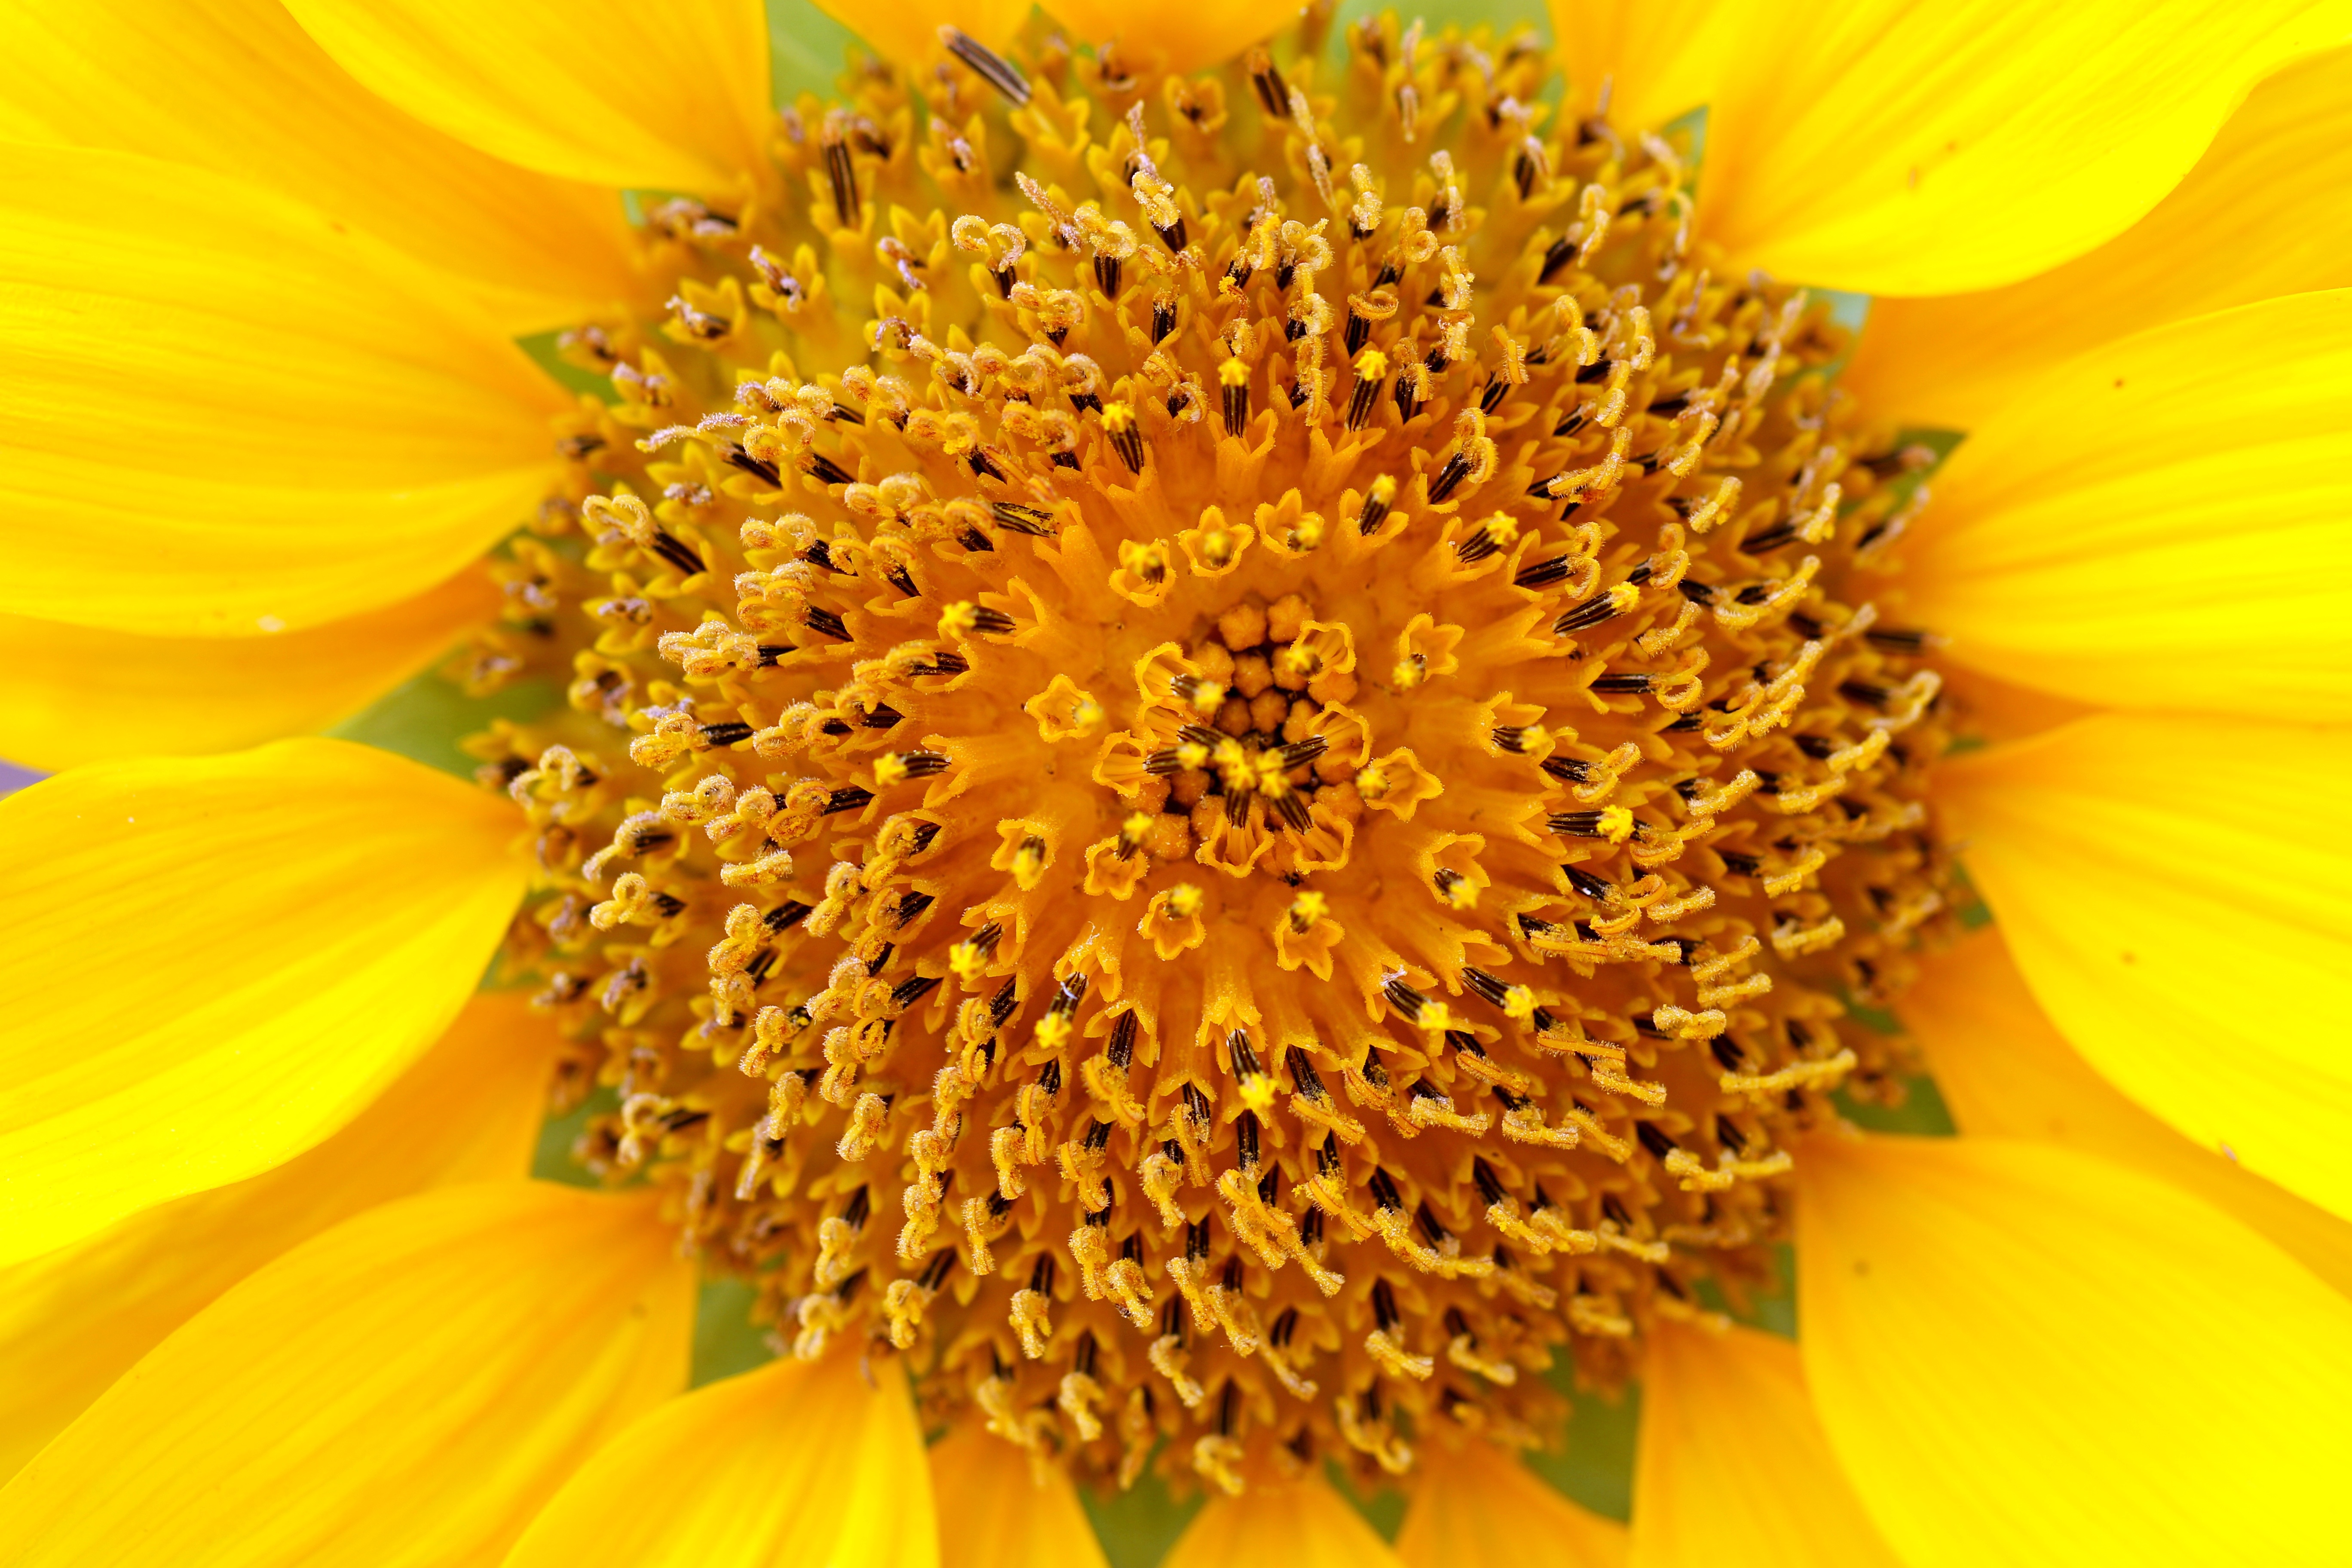
landscape, nature, plant, flower, petal, pollen, produce, botany, yellow, flora, solar, sunflower, plants, flowers, close up, vegetarian food, nectar, macro photography, flowering plant, honey bee, daisy family, affix, sunflower seed, annual plant, land plant